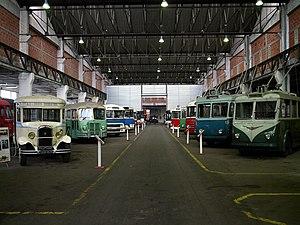
AMTUIR, musée des transports urbains, actuellement situé à Colombes en région parisienne
Le Musée des transports urbains, interurbains et ruraux est un musée consacré aux transports en commun. Il appartient à l'« Association du musée des transports urbains, interurbains et ruraux ».